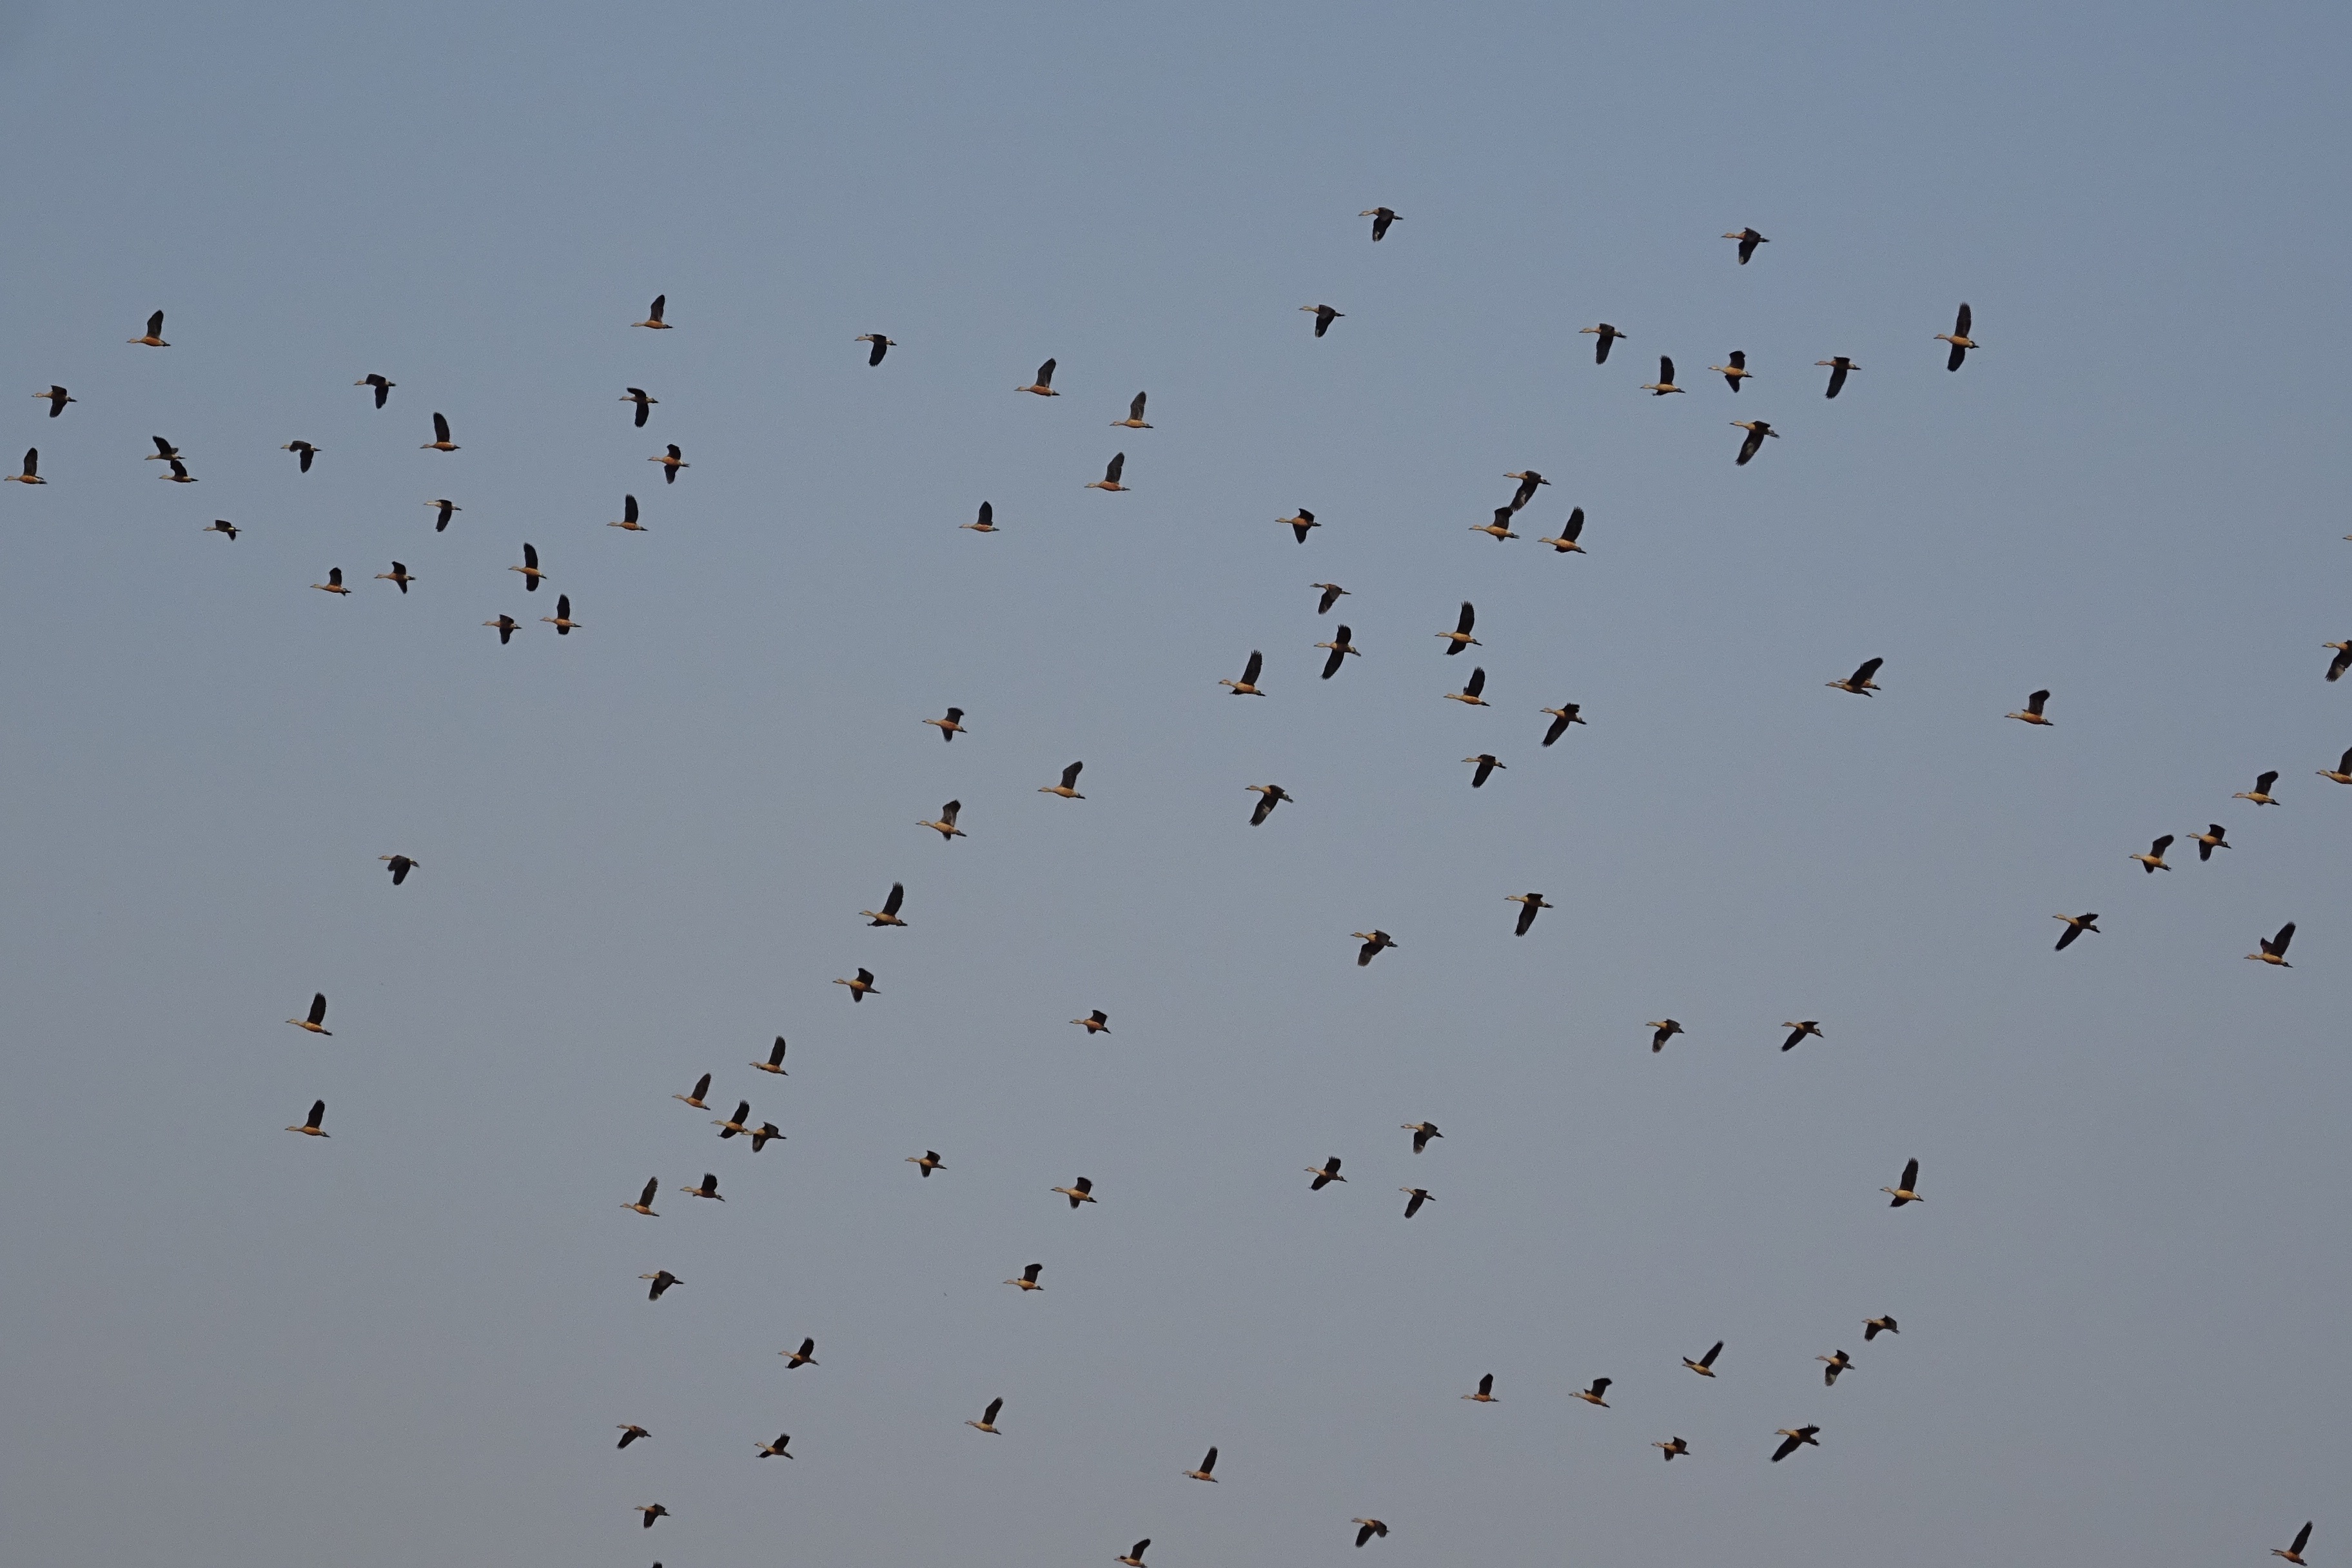
bird, wing, flock, wildlife, line, avian, fauna, duck, india, goa, bird migration, animal migration, lesser whistling duck, dendrocygna javanica, indian whistling duck, lesser whistling teal